Said the Whale

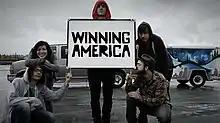
Scene from "Winning America"

In the spring of 2011, Said the Whale toured the U.S. for the first time. During this time they were the subject of the CBC documentary "Winning America" directed by Brent Hodge and Thomas Buchan. The movie documented the band's trip and performances along the West Coast of North America on their way to and from Austin, Texas's SXSW Music Festival and culminated when Said the Whale won the Juno Award for New Group of the Year at the 2011 Juno Awards. The documentary aired on July 23, 2011, in British Columbia, and on April 7, 2012, across Canada.